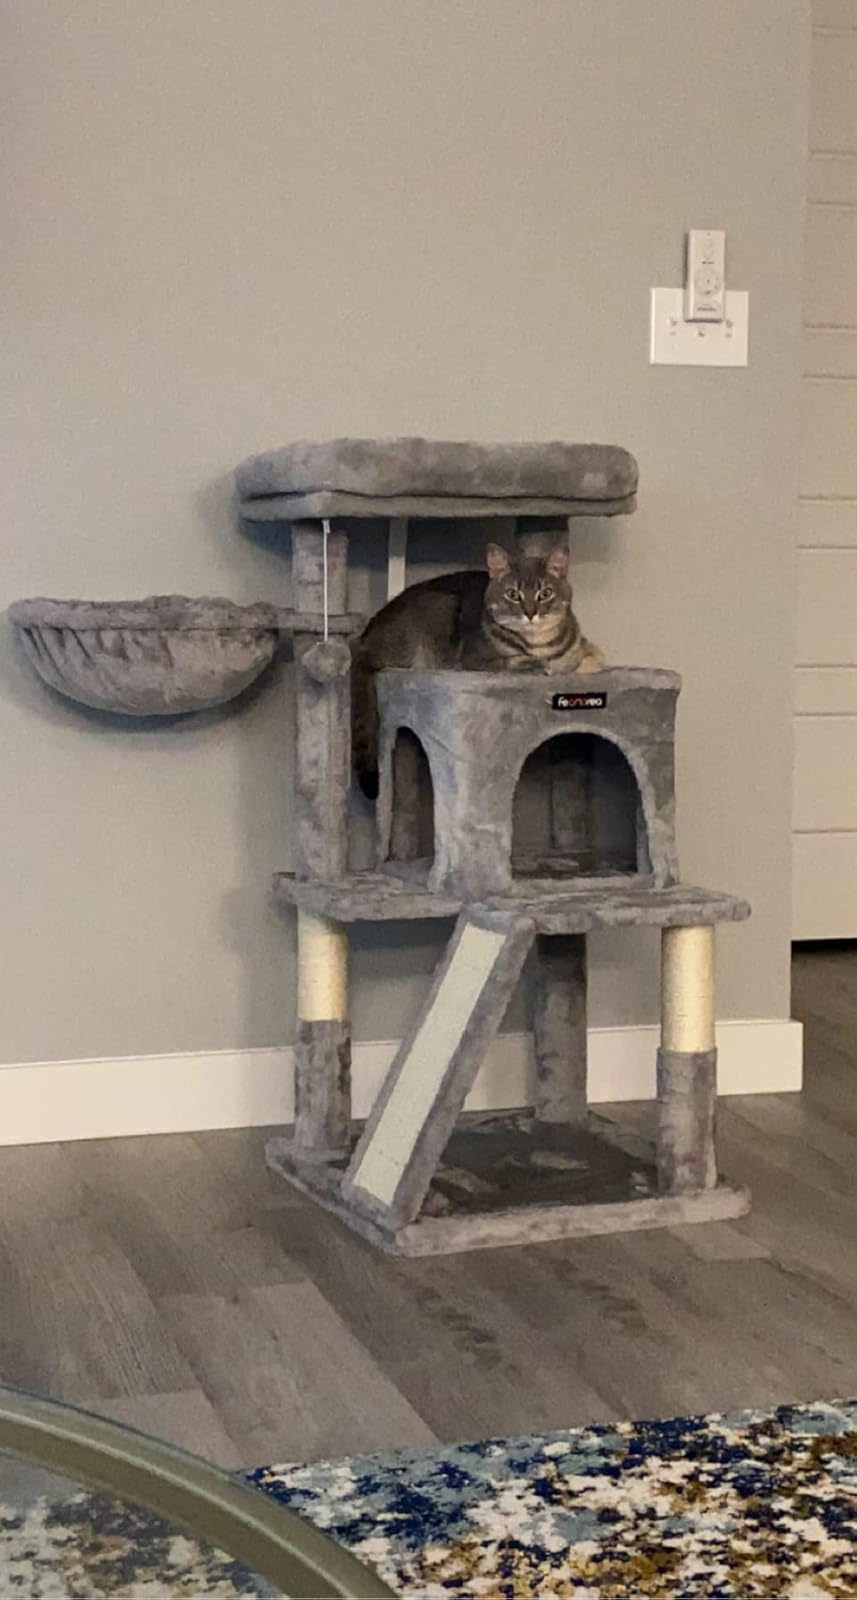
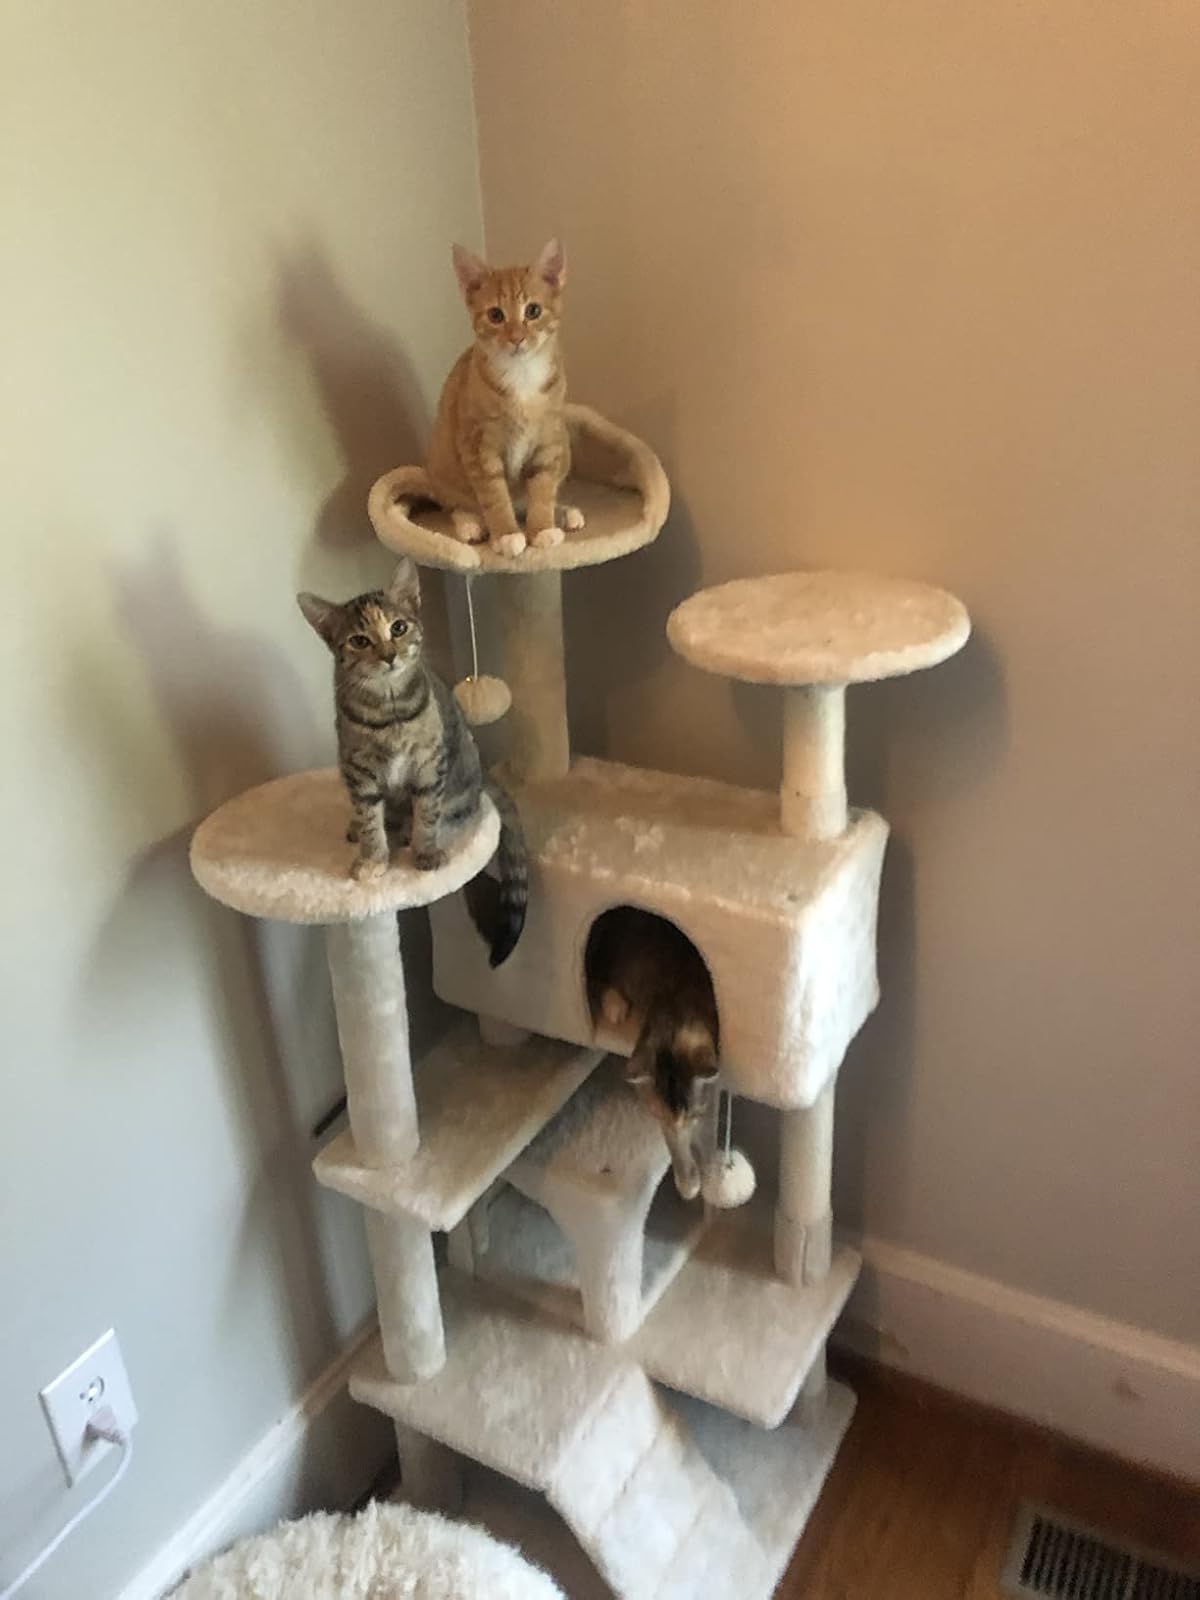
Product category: items_cat tree
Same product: no